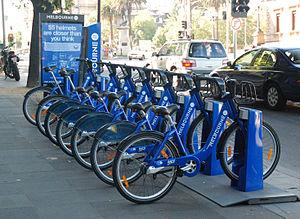
Vélos en libre-service à Melbourne (Australie)
Un système de vélos en libre-service met à disposition du public des vélos, gratuitement ou non. Ce service de mobilité permet d'effectuer des déplacements de proximité principalement en milieu urbain. Cette location de vélos est une forme de consommation collaborative et permet ainsi de lever trois freins à la pratique du vélo : le stationnement à domicile, le vol et la maintenance de son vélo personnel. La plupart des dispositifs de vélos en libre-service permettent de retirer un vélo dans une station et de le déposer dans une autre, ou se passent complètement de station.